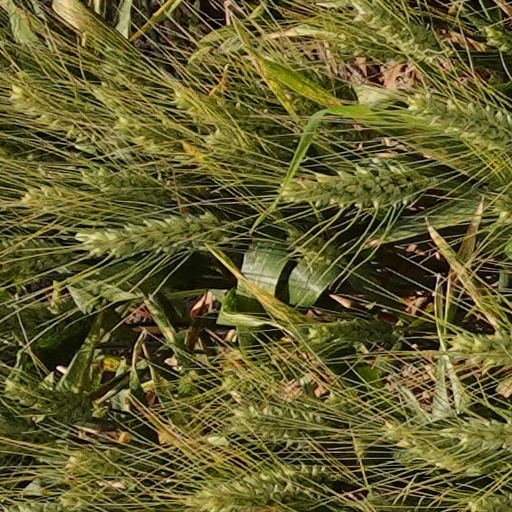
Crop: wheat